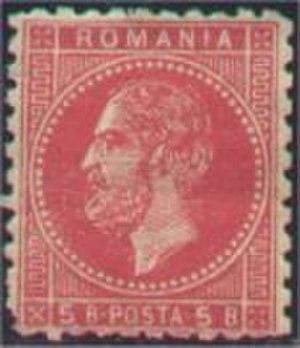
Ceci est une introduction à l'histoire postale et philatélique de la Roumanie.